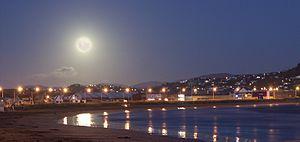
Lyall Bay est une baie et une banlieue du côté sud de l’isthme de Rongotai dans le secteur de la cité de Wellington, à l’extrémité sud de l’Île du Nord de la Nouvelle-Zélande.